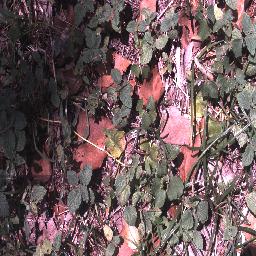
Label: negative